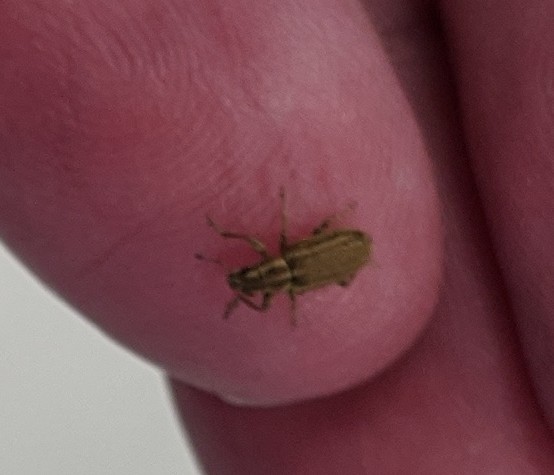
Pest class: pea_leaf_weevil